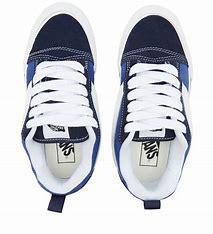
Brand: Vans
Model: KNU Skool